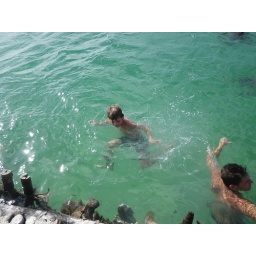
Largo in het heldere water van de &amp;quot;split&amp;quot;